Great Moments in History

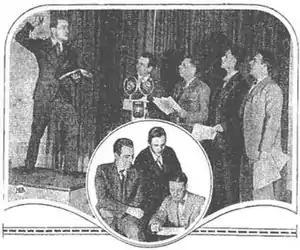
Actors during broadcast of NBC's "Great Moments in History" with John Knight (far left) portraying Alexander Hamilton

Great Moments in History was a dramatic radio series broadcast on NBC in 1927–28. It offered recreations of famed historical situations.